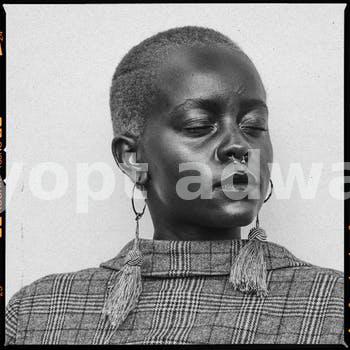
Label: Watermark